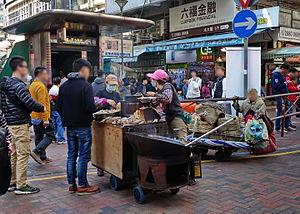
Les patates douces rôties sont un mets de la cuisine de rue apprécié en hiver en Asie de l'Est.